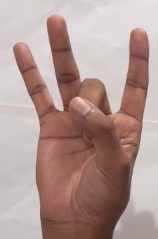
ASL sign: 8